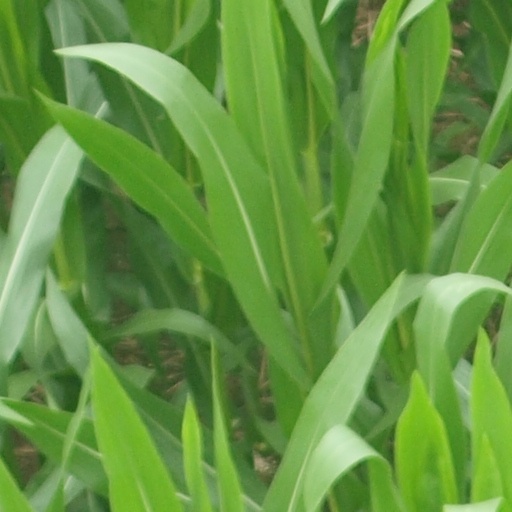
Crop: maize; corn